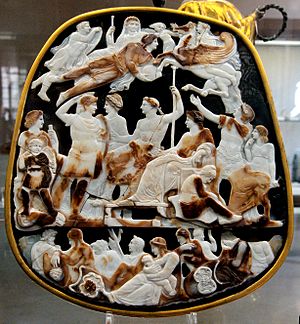
Kamé
Frankrigs Store Kamé, fem lag sardonyx, Rom, ca år 23. Den største fra antikken.